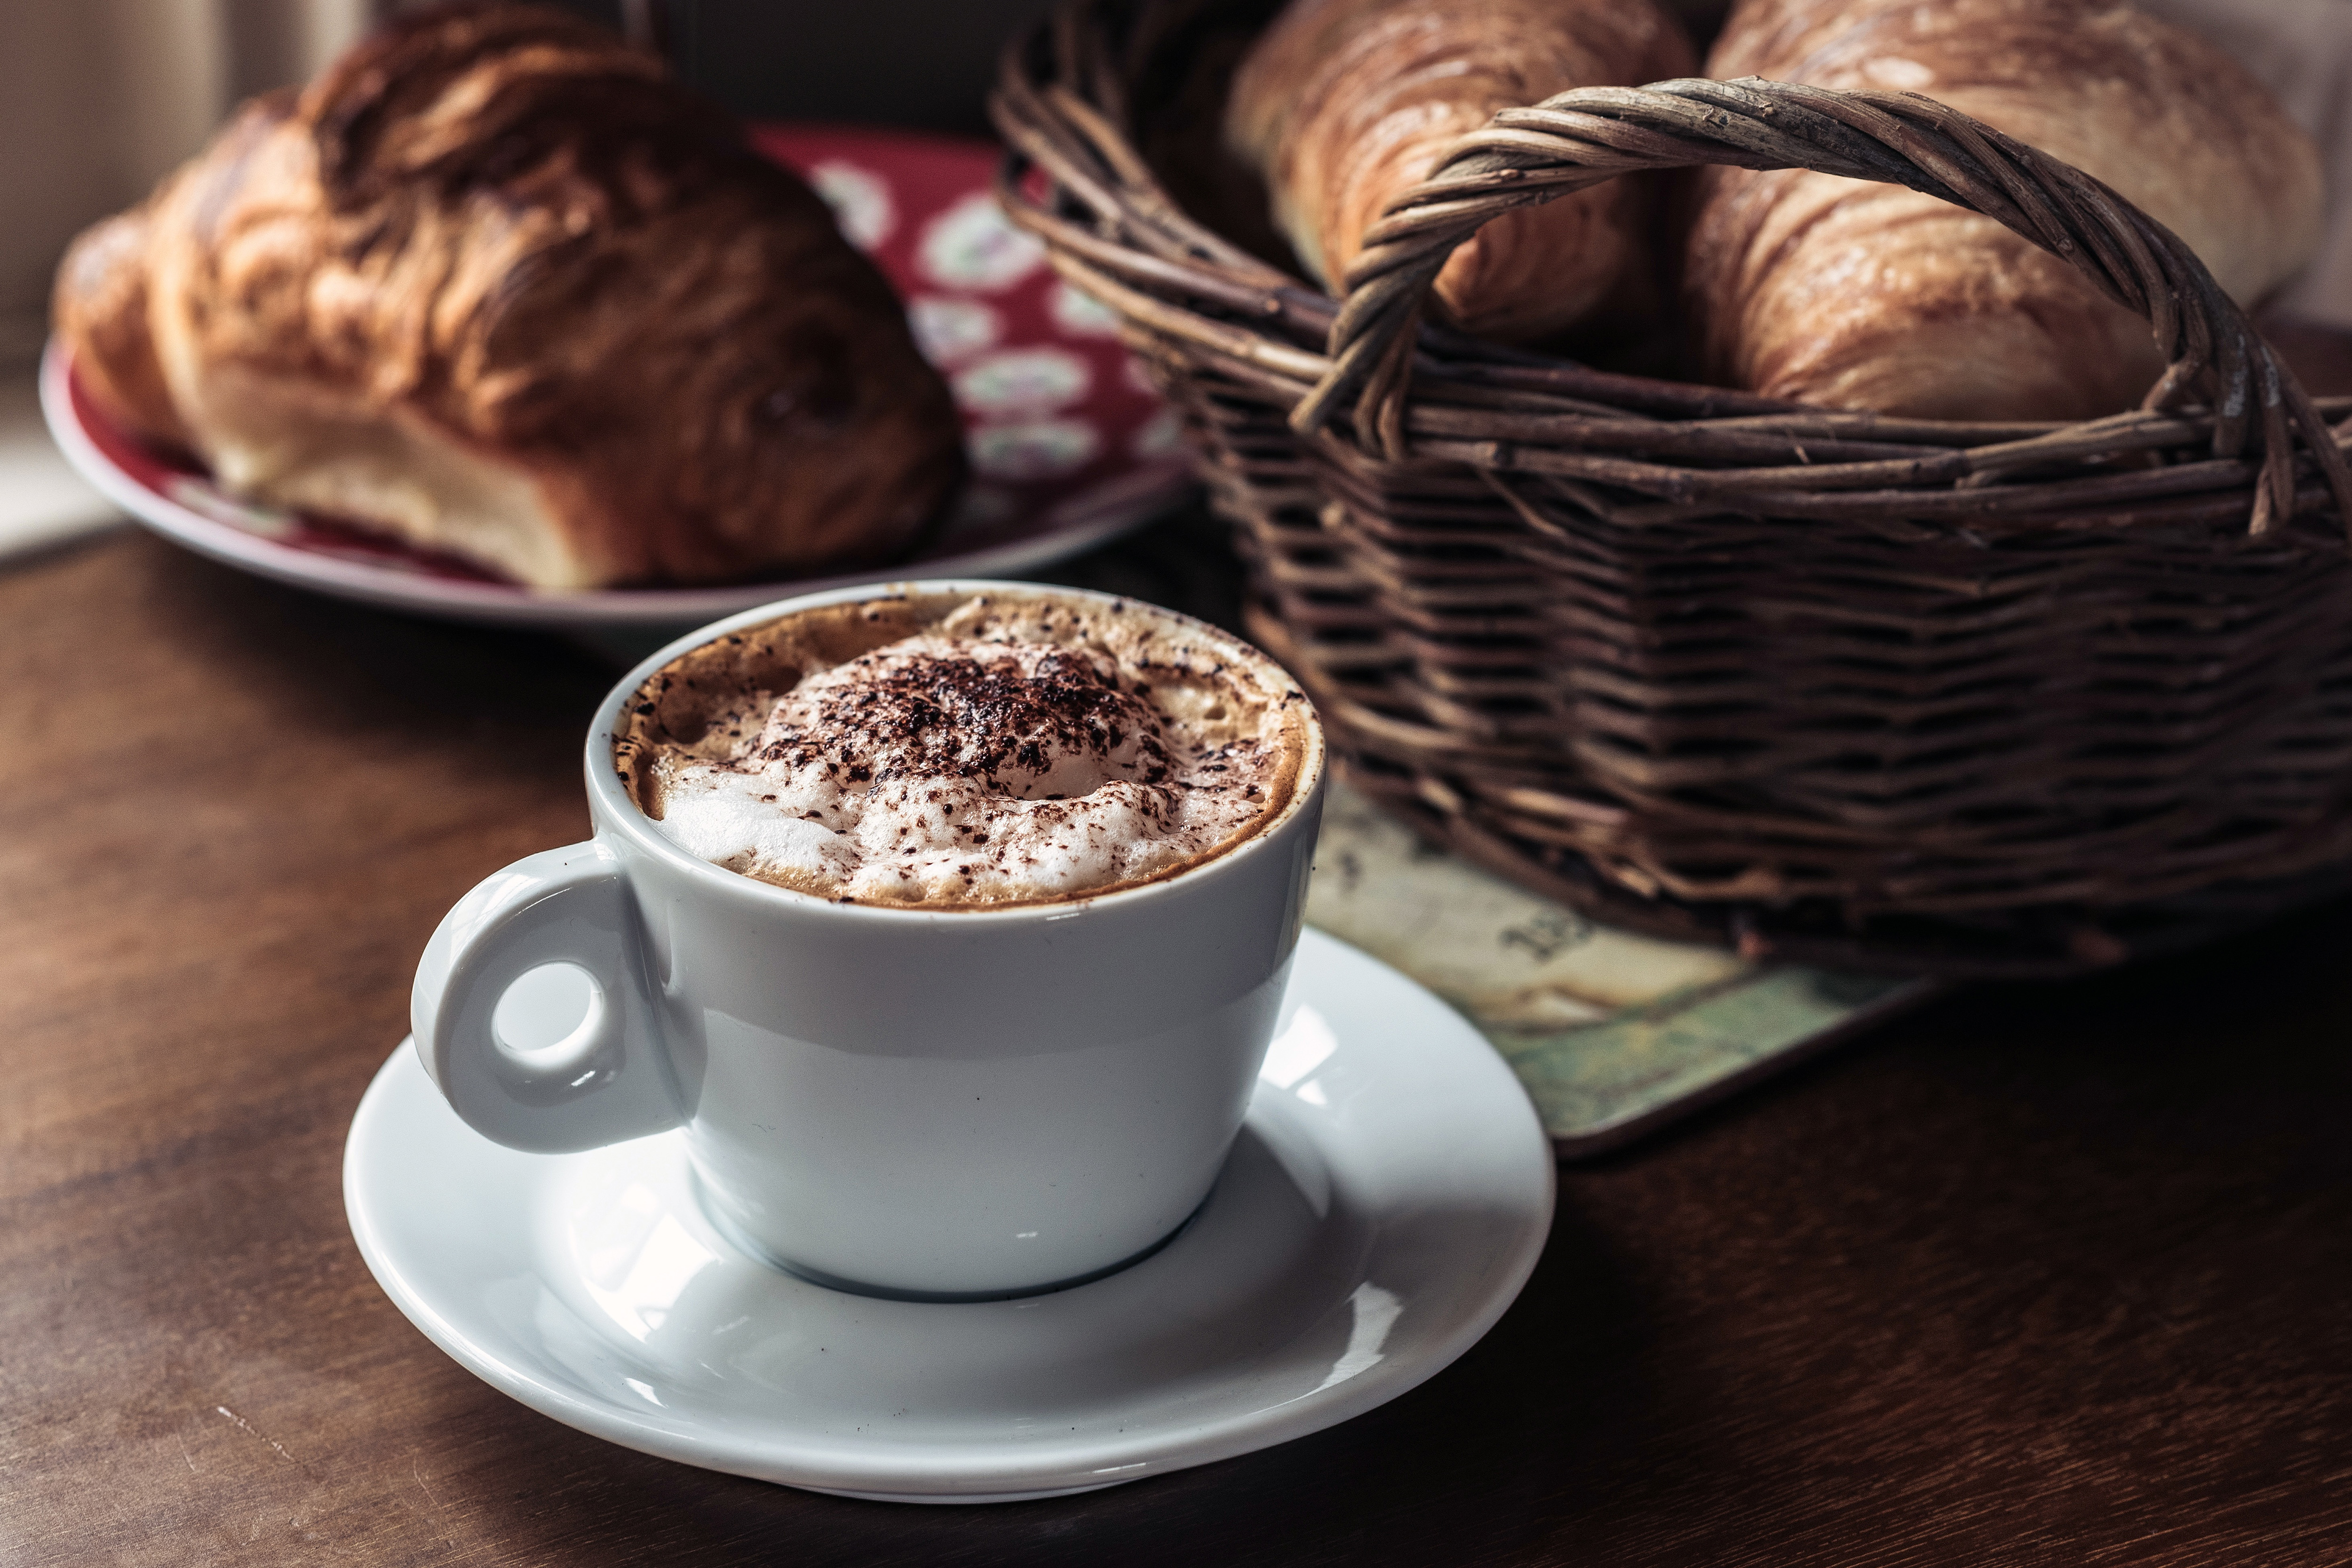
food, coffee, cappuccino, cup, coffee cup, dish, cuisine, hot chocolate, drink, non alcoholic beverage, ingredient, dessert, cafe au lait, caffeine, serveware, saucer, mocaccino, brunch, wiener melange, turkish coffee, breakfast, coffeehouse, croissant, caff americano, tableware, drinkware, espresso, chocolate, marocchino, cafe, cream, whipped cream, pastry